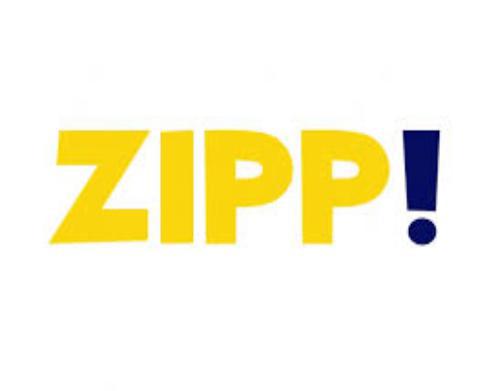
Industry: Electronic